Hawaii hotspot

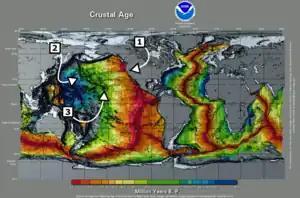
Global map labeled Crustal Age with callouts for specific areas of interest. There is an overall pattern of younger crust in the East Pacific and younger in the West.

Wilson proposed that mantle convection produces small, hot, buoyant upwellings under the Earth's surface; these thermally active mantle plumes supply magma which in turn sustains long-lasting volcanic activity. This "mid-plate" volcanism builds peaks that rise from relatively featureless sea floor, initially as seamounts and later as fully-fledged volcanic islands. The local tectonic plate (in the case of the Hawaii hotspot, the Pacific Plate) gradually passes over the hotspot, carrying its volcanoes with it without affecting the plume. Over hundreds of thousands of years, the magma supply for an individual volcano is slowly cut off, eventually causing its extinction. No longer active enough to overpower erosion, the volcano slowly recedes beneath the waves, becoming a seamount once again. As the cycle continues, a new volcanic center pierces the crust, and a volcanic island arises anew. The process continues until the mantle plume itself collapses.